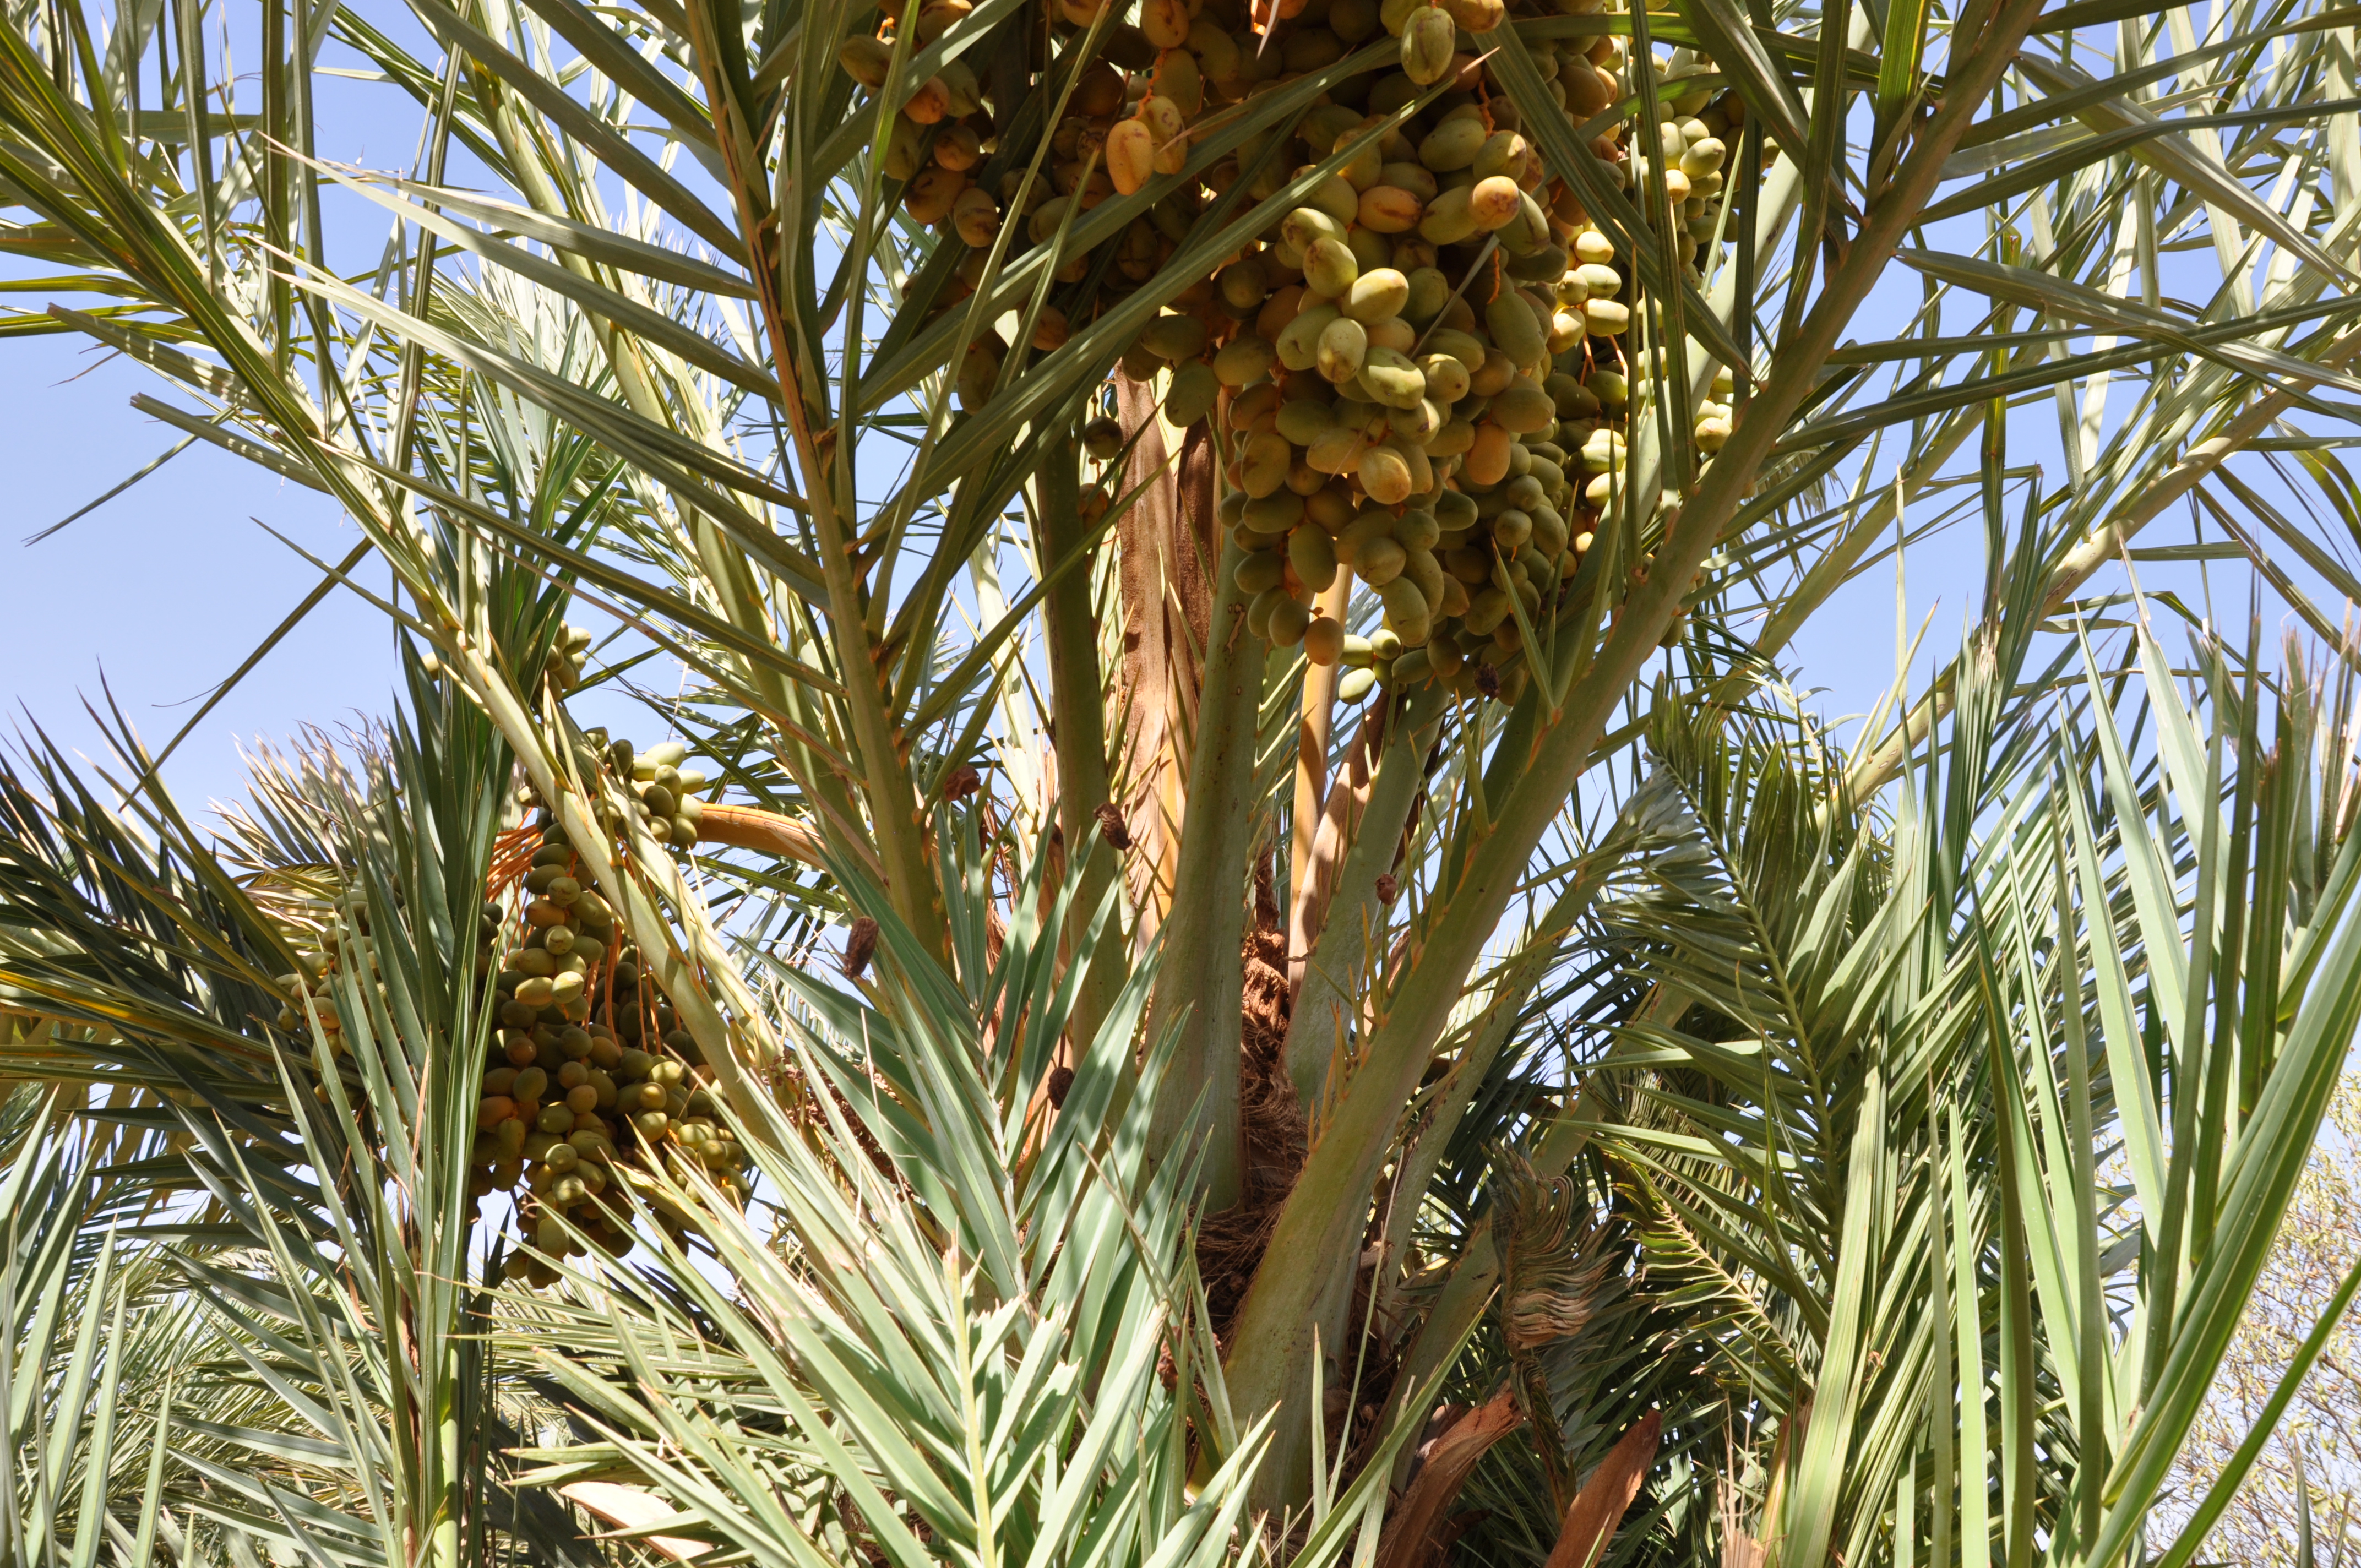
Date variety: Boumajhoul